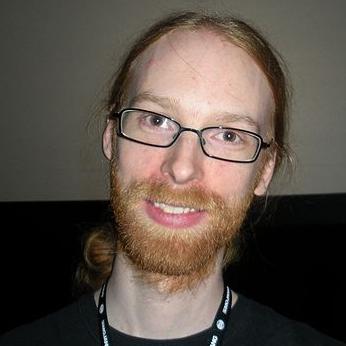
Age: 31